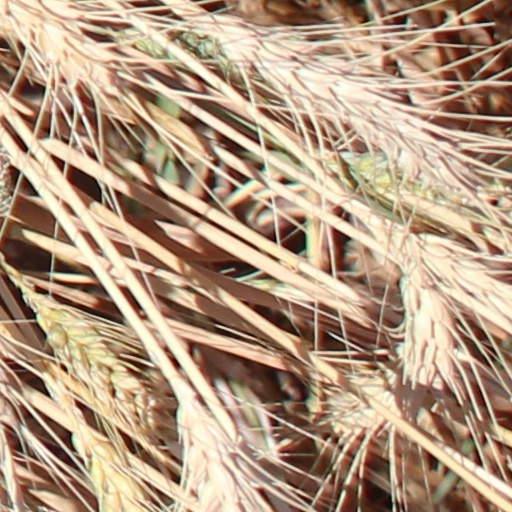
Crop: wheat